Gerald O'Hara

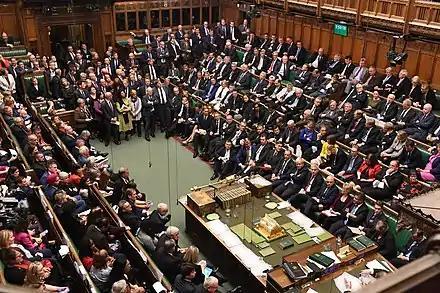
British House of Commons, 2019

On June 8, 1954, O'Hara was named apostolic delegate to Great Britain. As apostolic delegate, his jurisdiction also included Malta, Gibraltar, and Bermuda. In May 1958, O'Hara was admitted to St. Anthony at Cheam Hospital in London with a severe case of bronchial pneumonia after returning to the United Kingdom from a foreign trip.